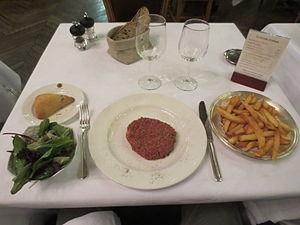
Steak tartare
Le steak tartare ou tartare est une recette à base de viande de bœuf ou de viande de cheval crue, généralement hachée gros, ou coupée en petits cubes au couteau.